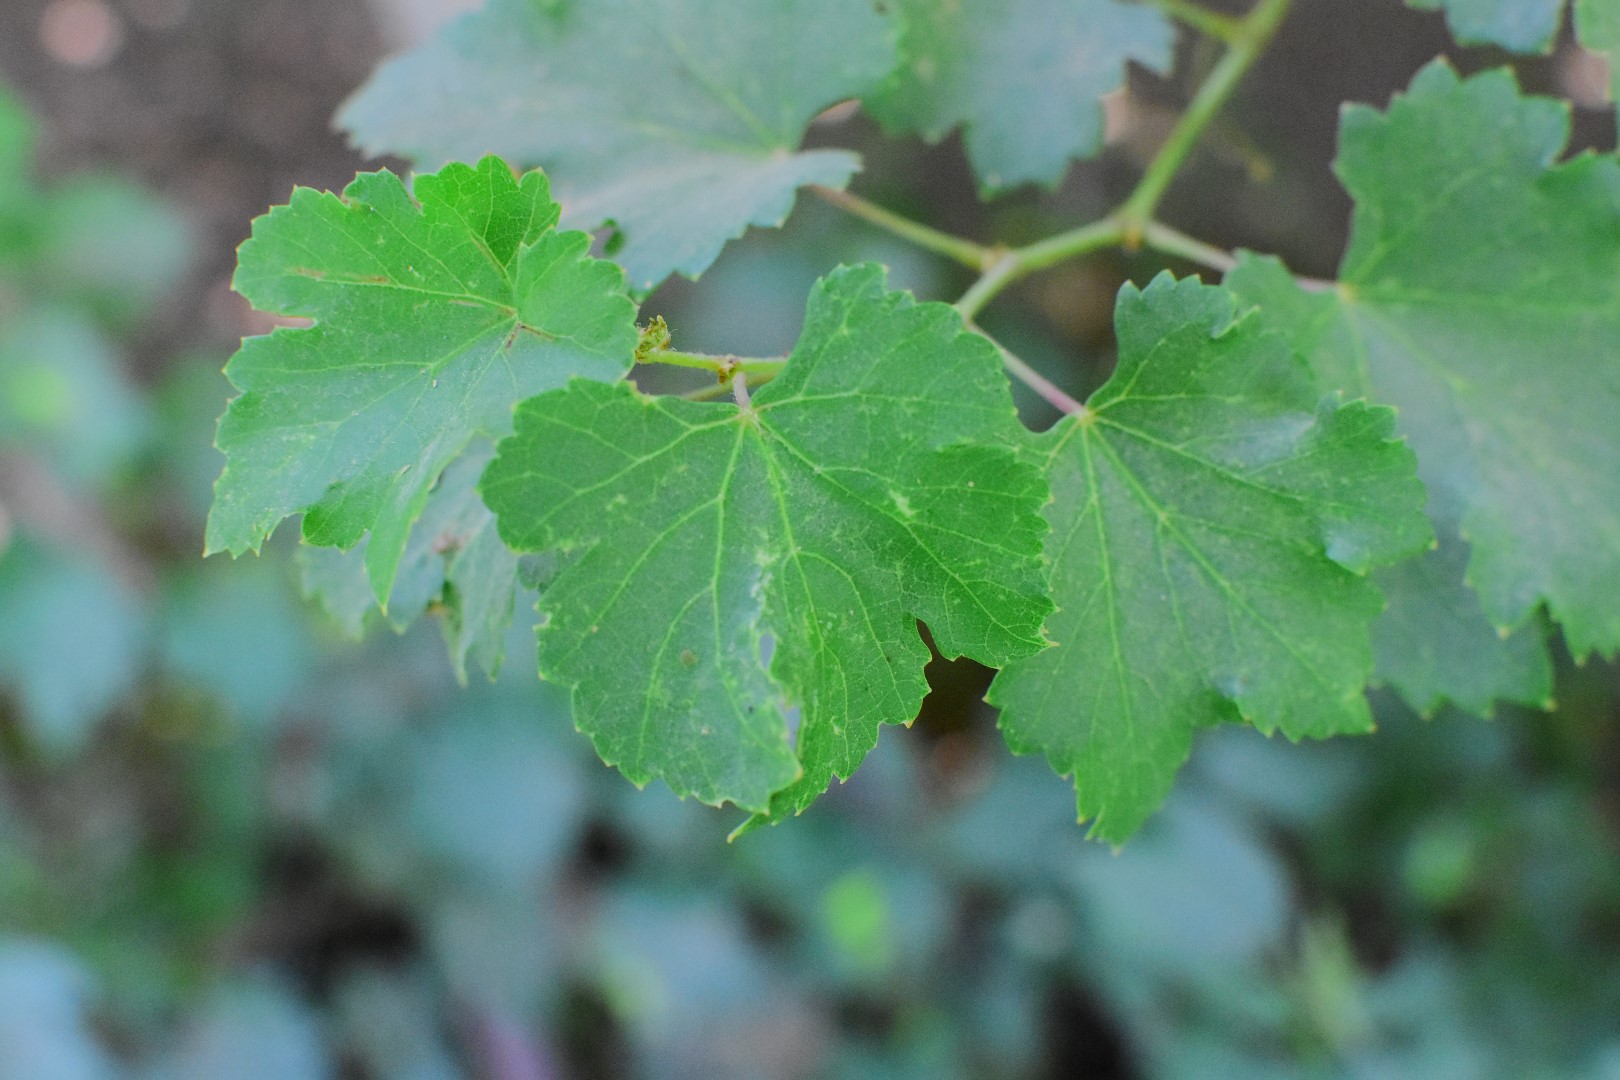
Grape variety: Deas Al-Annz